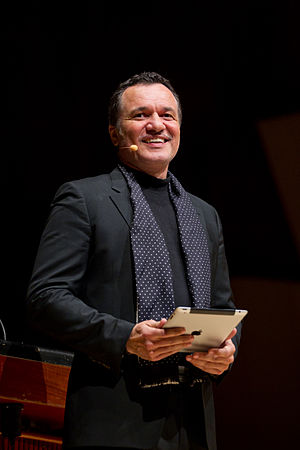
Michael Carøe
Michael Carøe er en dansk entertainer, sanger, komiker, tv-vært etc. Han fik sit gennembrud i komiker-trioen Plat og på Kanal 2's Morgenflimmer.